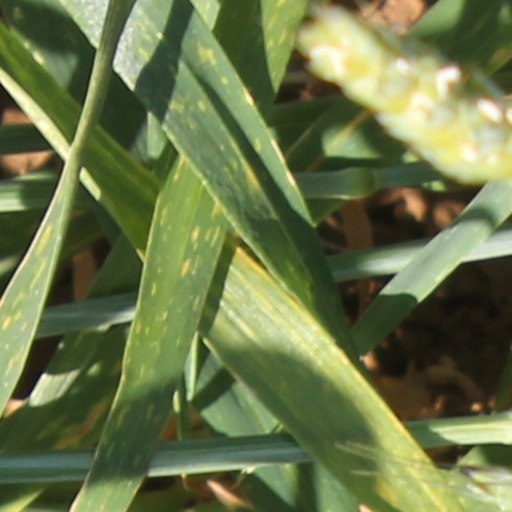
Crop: wheat